Otakuthon

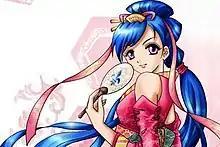
Yurika, Otakuthon's mascot

Yurika (pictured on the right), a fictional blue-haired teenage girl, serves as Otakuthon's mascot. She appears under many forms on Otakuthon booklets, badges, website, clothing and other wearables. She was originally created for the convention by local artist Jessie Rong. Yurika has been drawn by various artists over the years and a mascot contest was even once held. Véronique Thibault, Yinyin Liu, Sharyl Chow and Meryem Bahnini were credited in the Otakuthon 2010 program booklet for different versions of the mascot. In 2011, Yurika was joined by her brother Yatsumi, her cousin Yuki, and her friend Yumi.